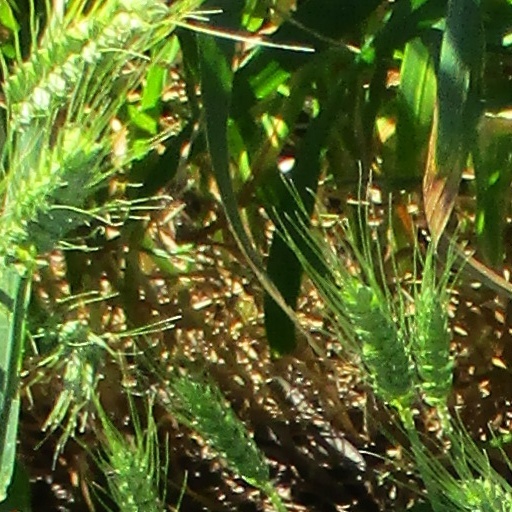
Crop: wheat